Scrambled Eggs (1939 film)

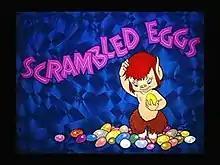
Title card

Scrambled Eggs is a cartoon produced by Walter Lantz Productions in 1939 by Universal Pictures featuring a mischievous satyr-like creature named Peterkin.